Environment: real
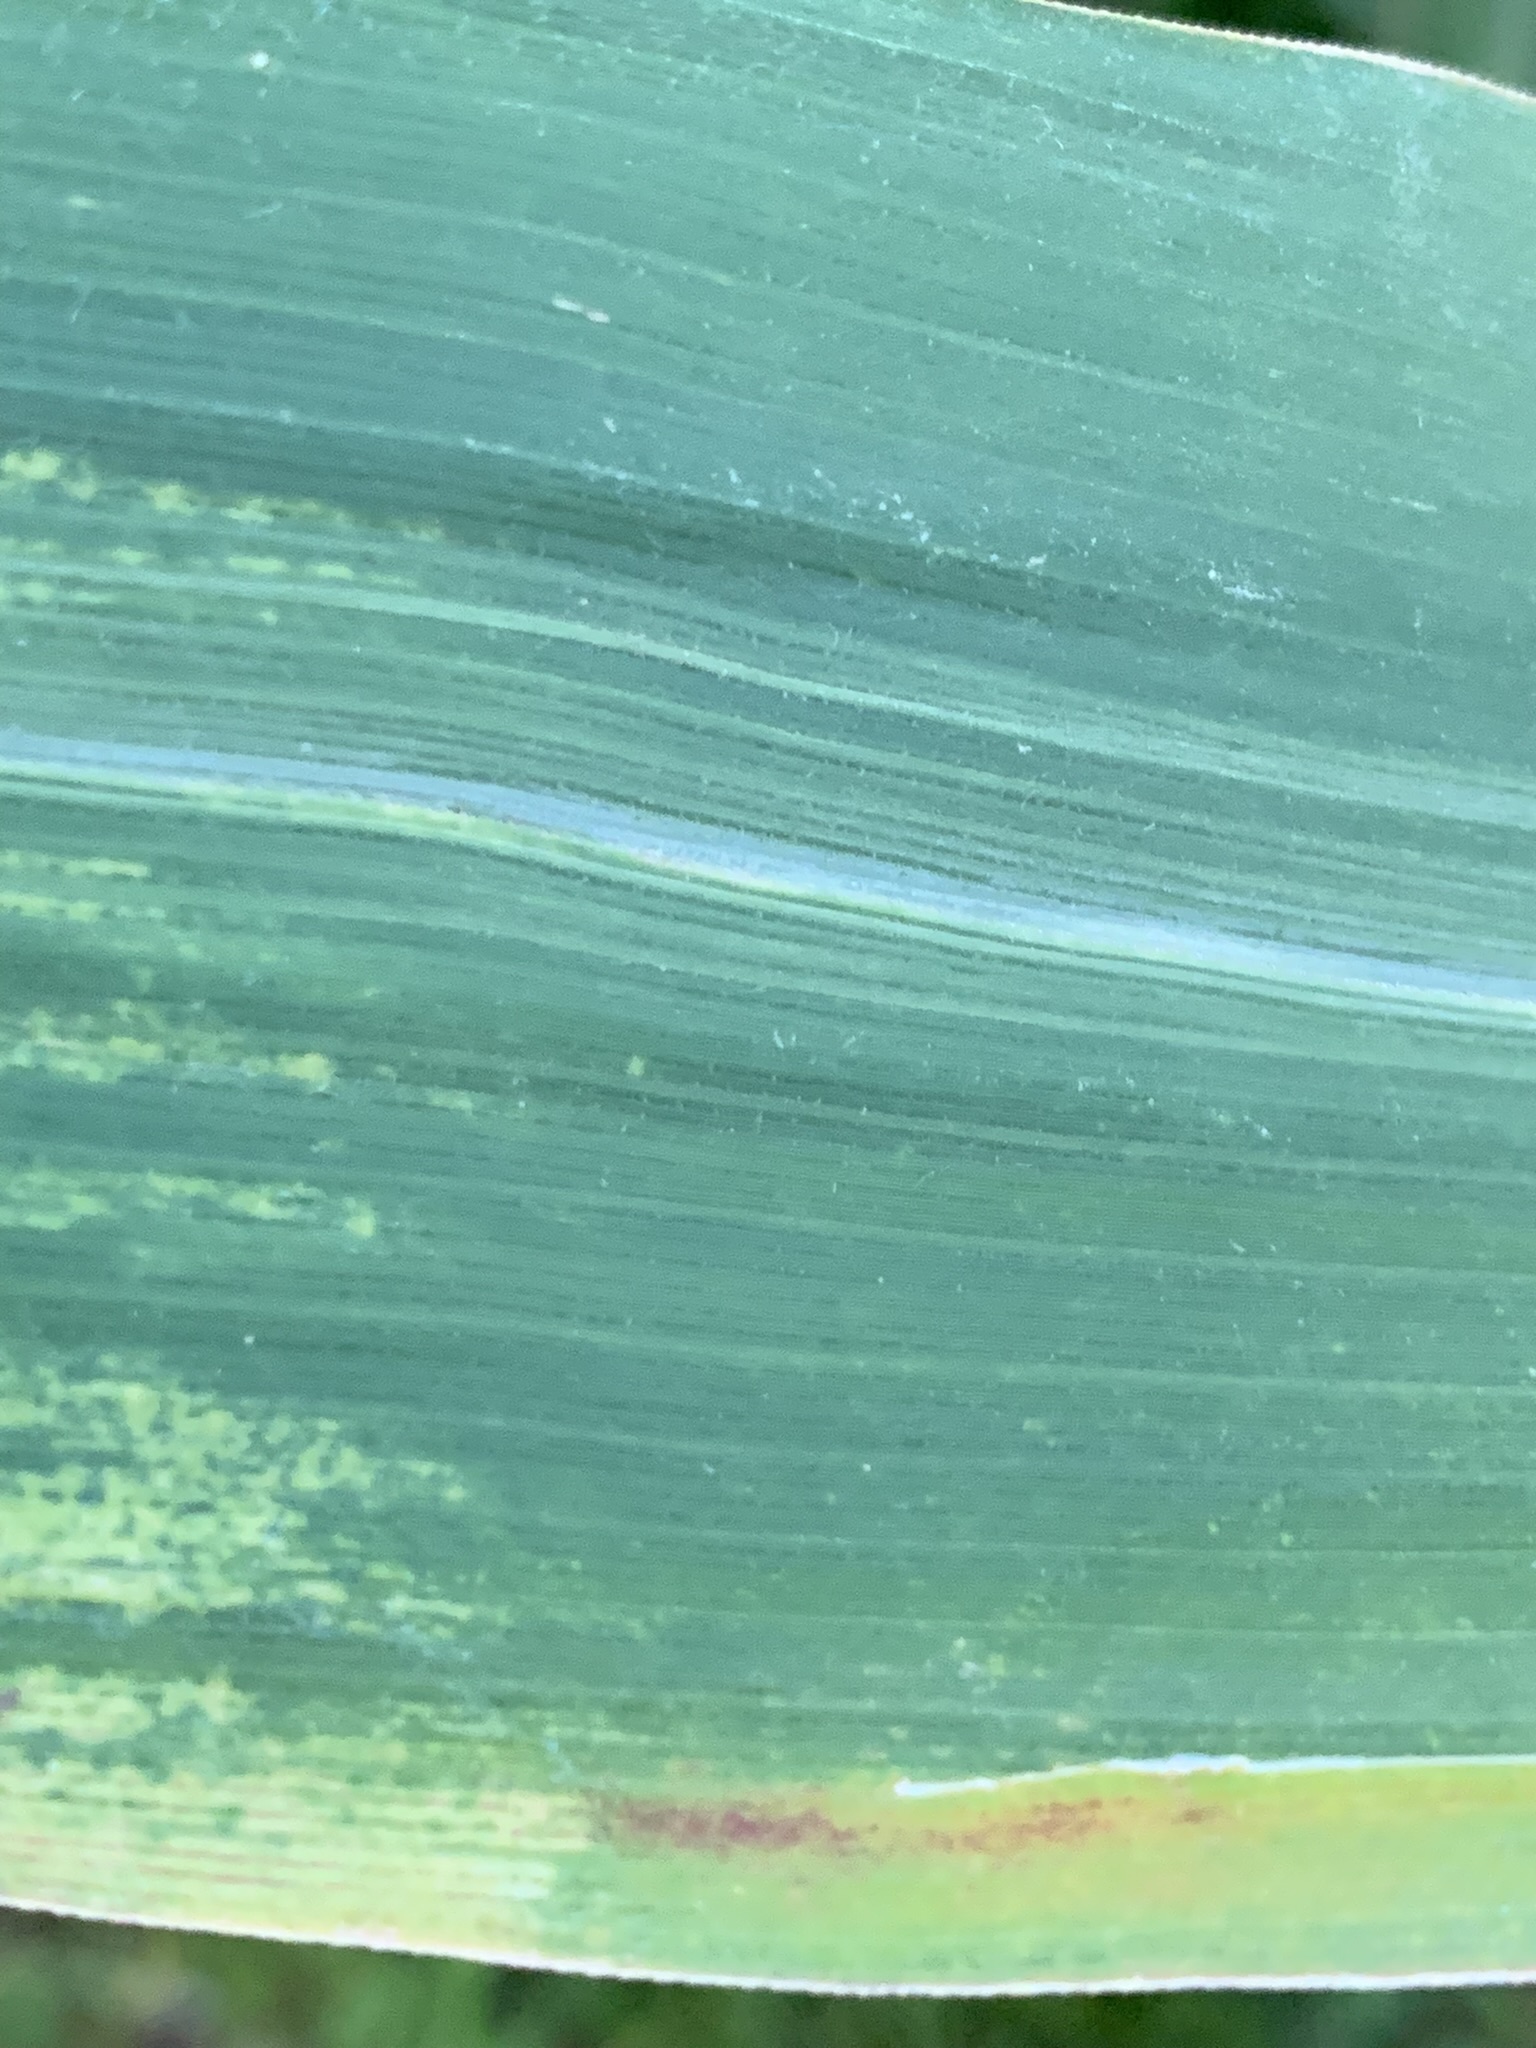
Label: lethal_necrosis